Fudō-mae Station

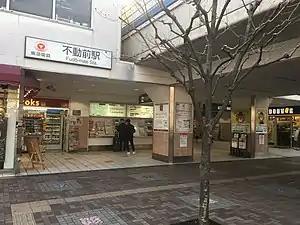
The station entrance in March 2019

is a railway station on the Tokyu Meguro Line in Shinagawa, Tokyo, Japan, operated by the private railway operator Tokyu Corporation.